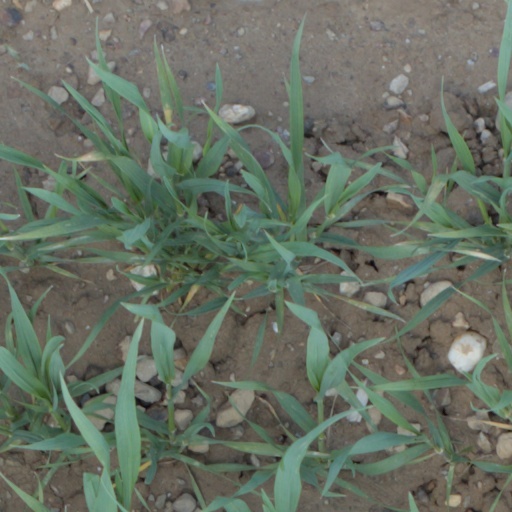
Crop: wheat